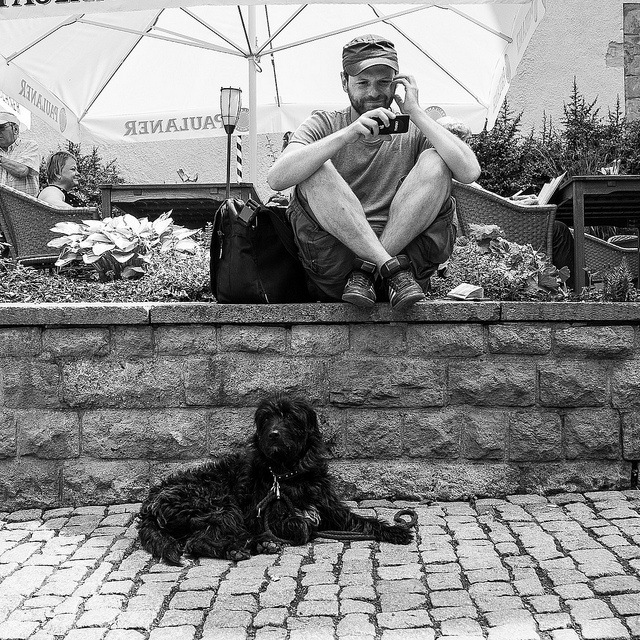
A black dog is sitting under a man that sits cross-legged on a wall.
A man sitting on some bricks and his dog is sitting in front of him.
An artistic view point of a man and his dog.
Dog lays on ground in front of owner sitting on wall looking at his phone
Young adult male sitting on a ledge with a dog laying below.